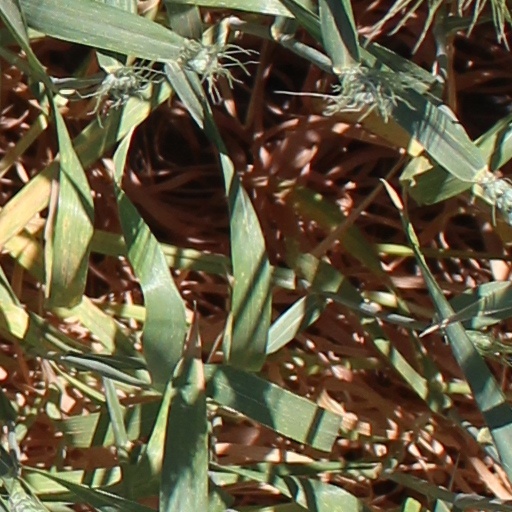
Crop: wheat